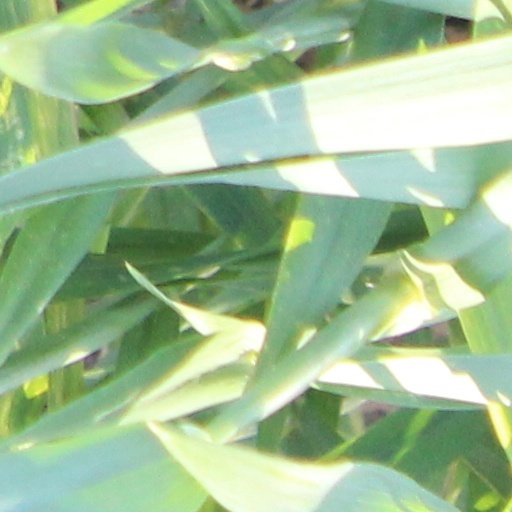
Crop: wheat